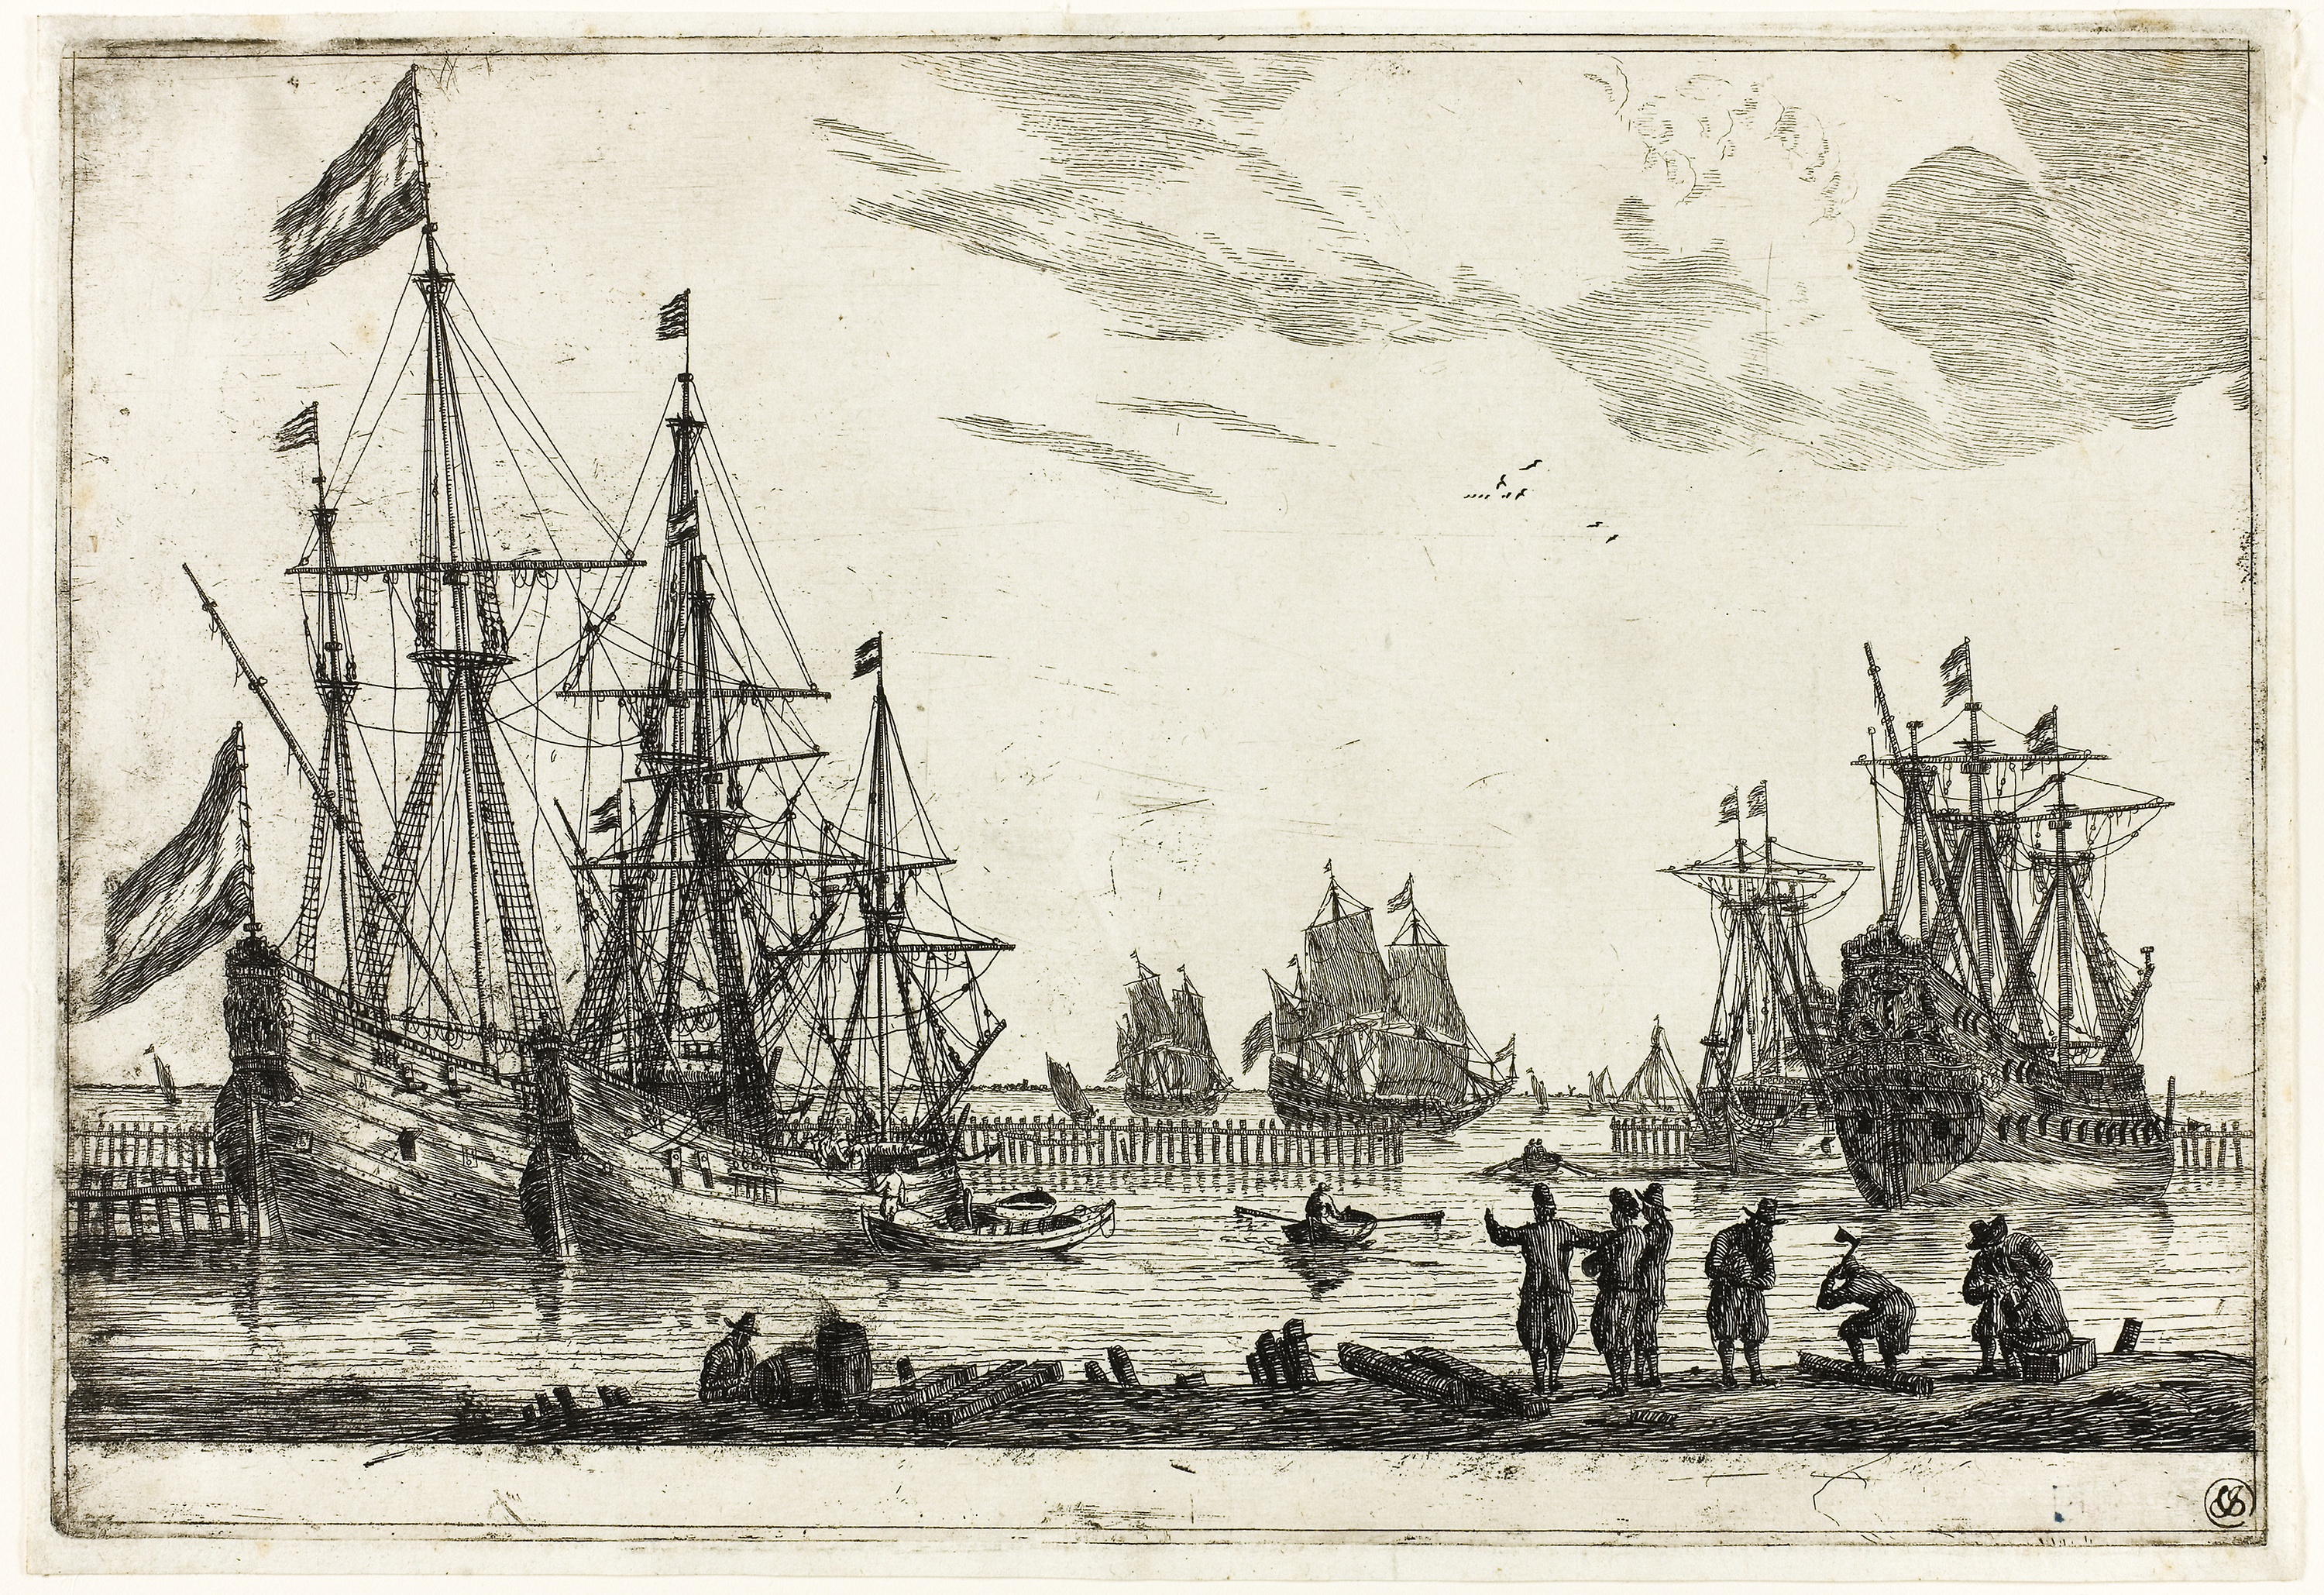
sailing ship, flagship, naval ship, fluyt, ship, ship of the line, east indiaman, watercraft, manila galleon, first rate, steam frigate, clipper, galeas, galiot, galleon, full rigged ship, frigate, barque, tall ship, brig, brigantine, caravel, carrack, baltimore clipper, man of war, galley, protected cruiser, warship, armored cruiser, ironclad warship, coastal defence ship, bomb vessel, sloop of war, victory ship, pre dreadnought battleship, training ship, artwork, gunboat, torpedo boat, dreadnought, heavy cruiser, submarine chaser, river gunboat, windjammer